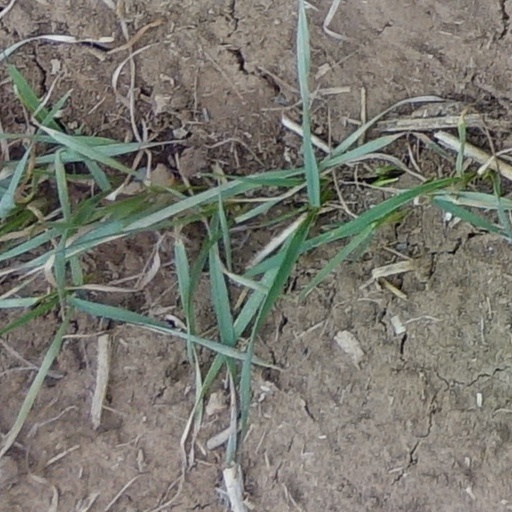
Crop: wheat